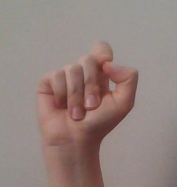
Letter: fa